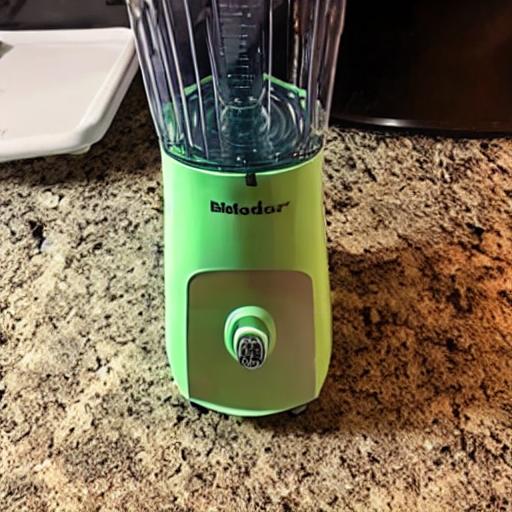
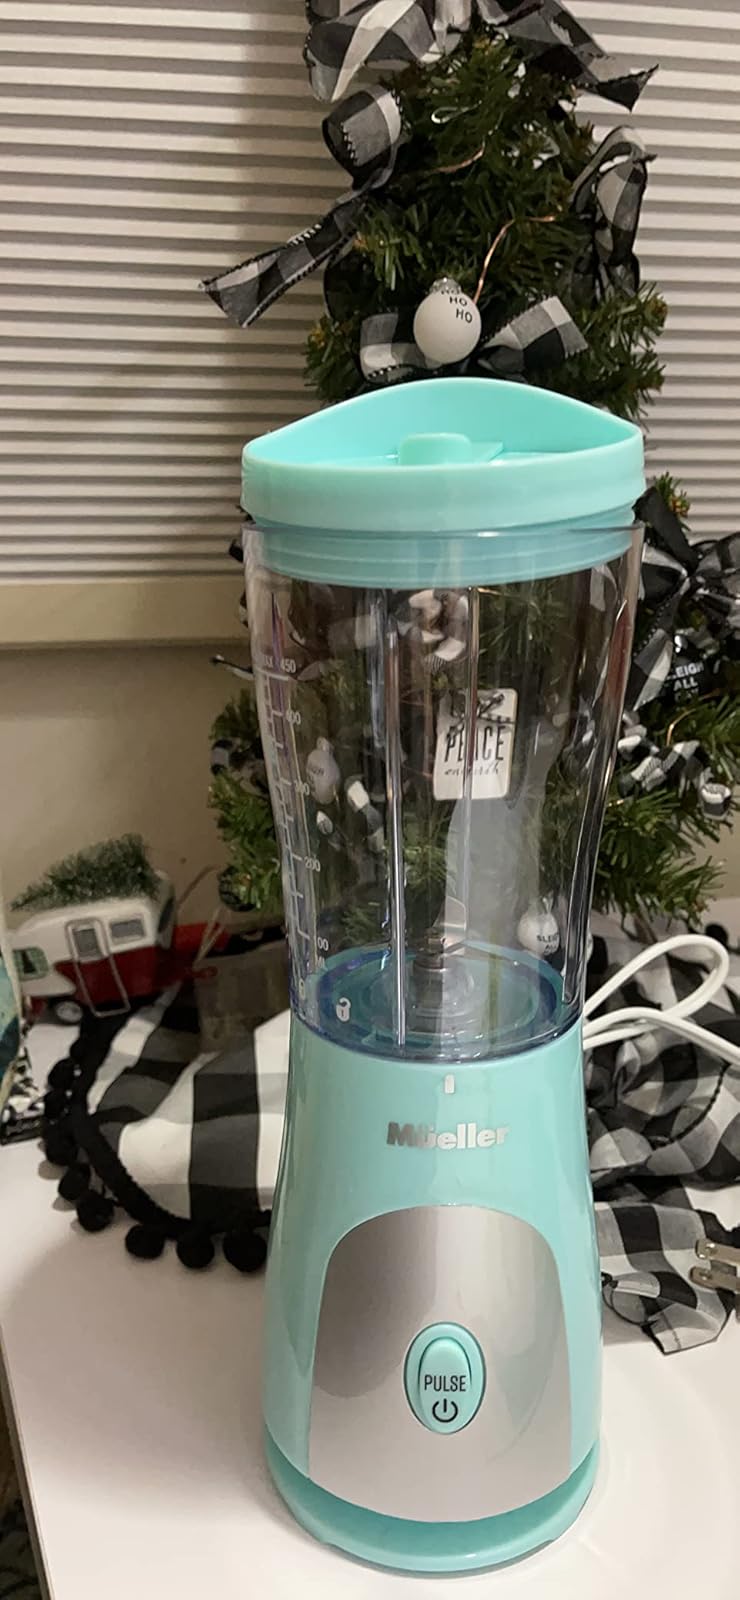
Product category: items_blender
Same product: no